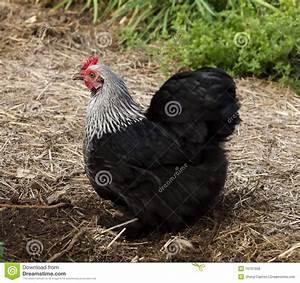
chicken